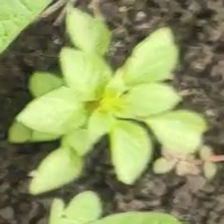
Weed species: Kena_(Commplina_benghalensio)